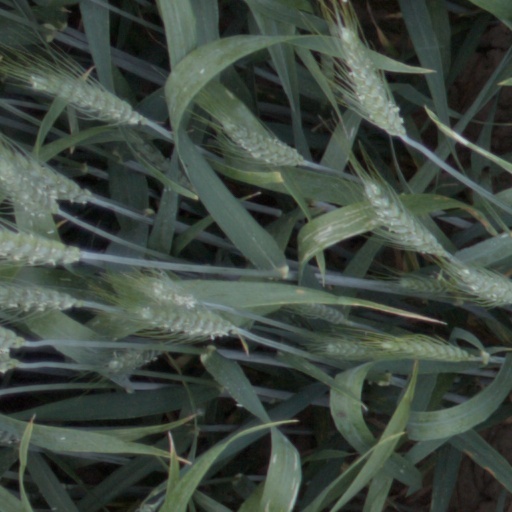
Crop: wheat